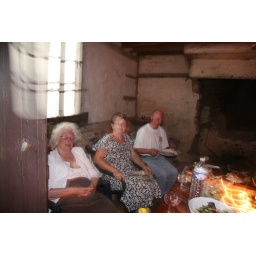
bet denise daniel in the bakery with oven door shut